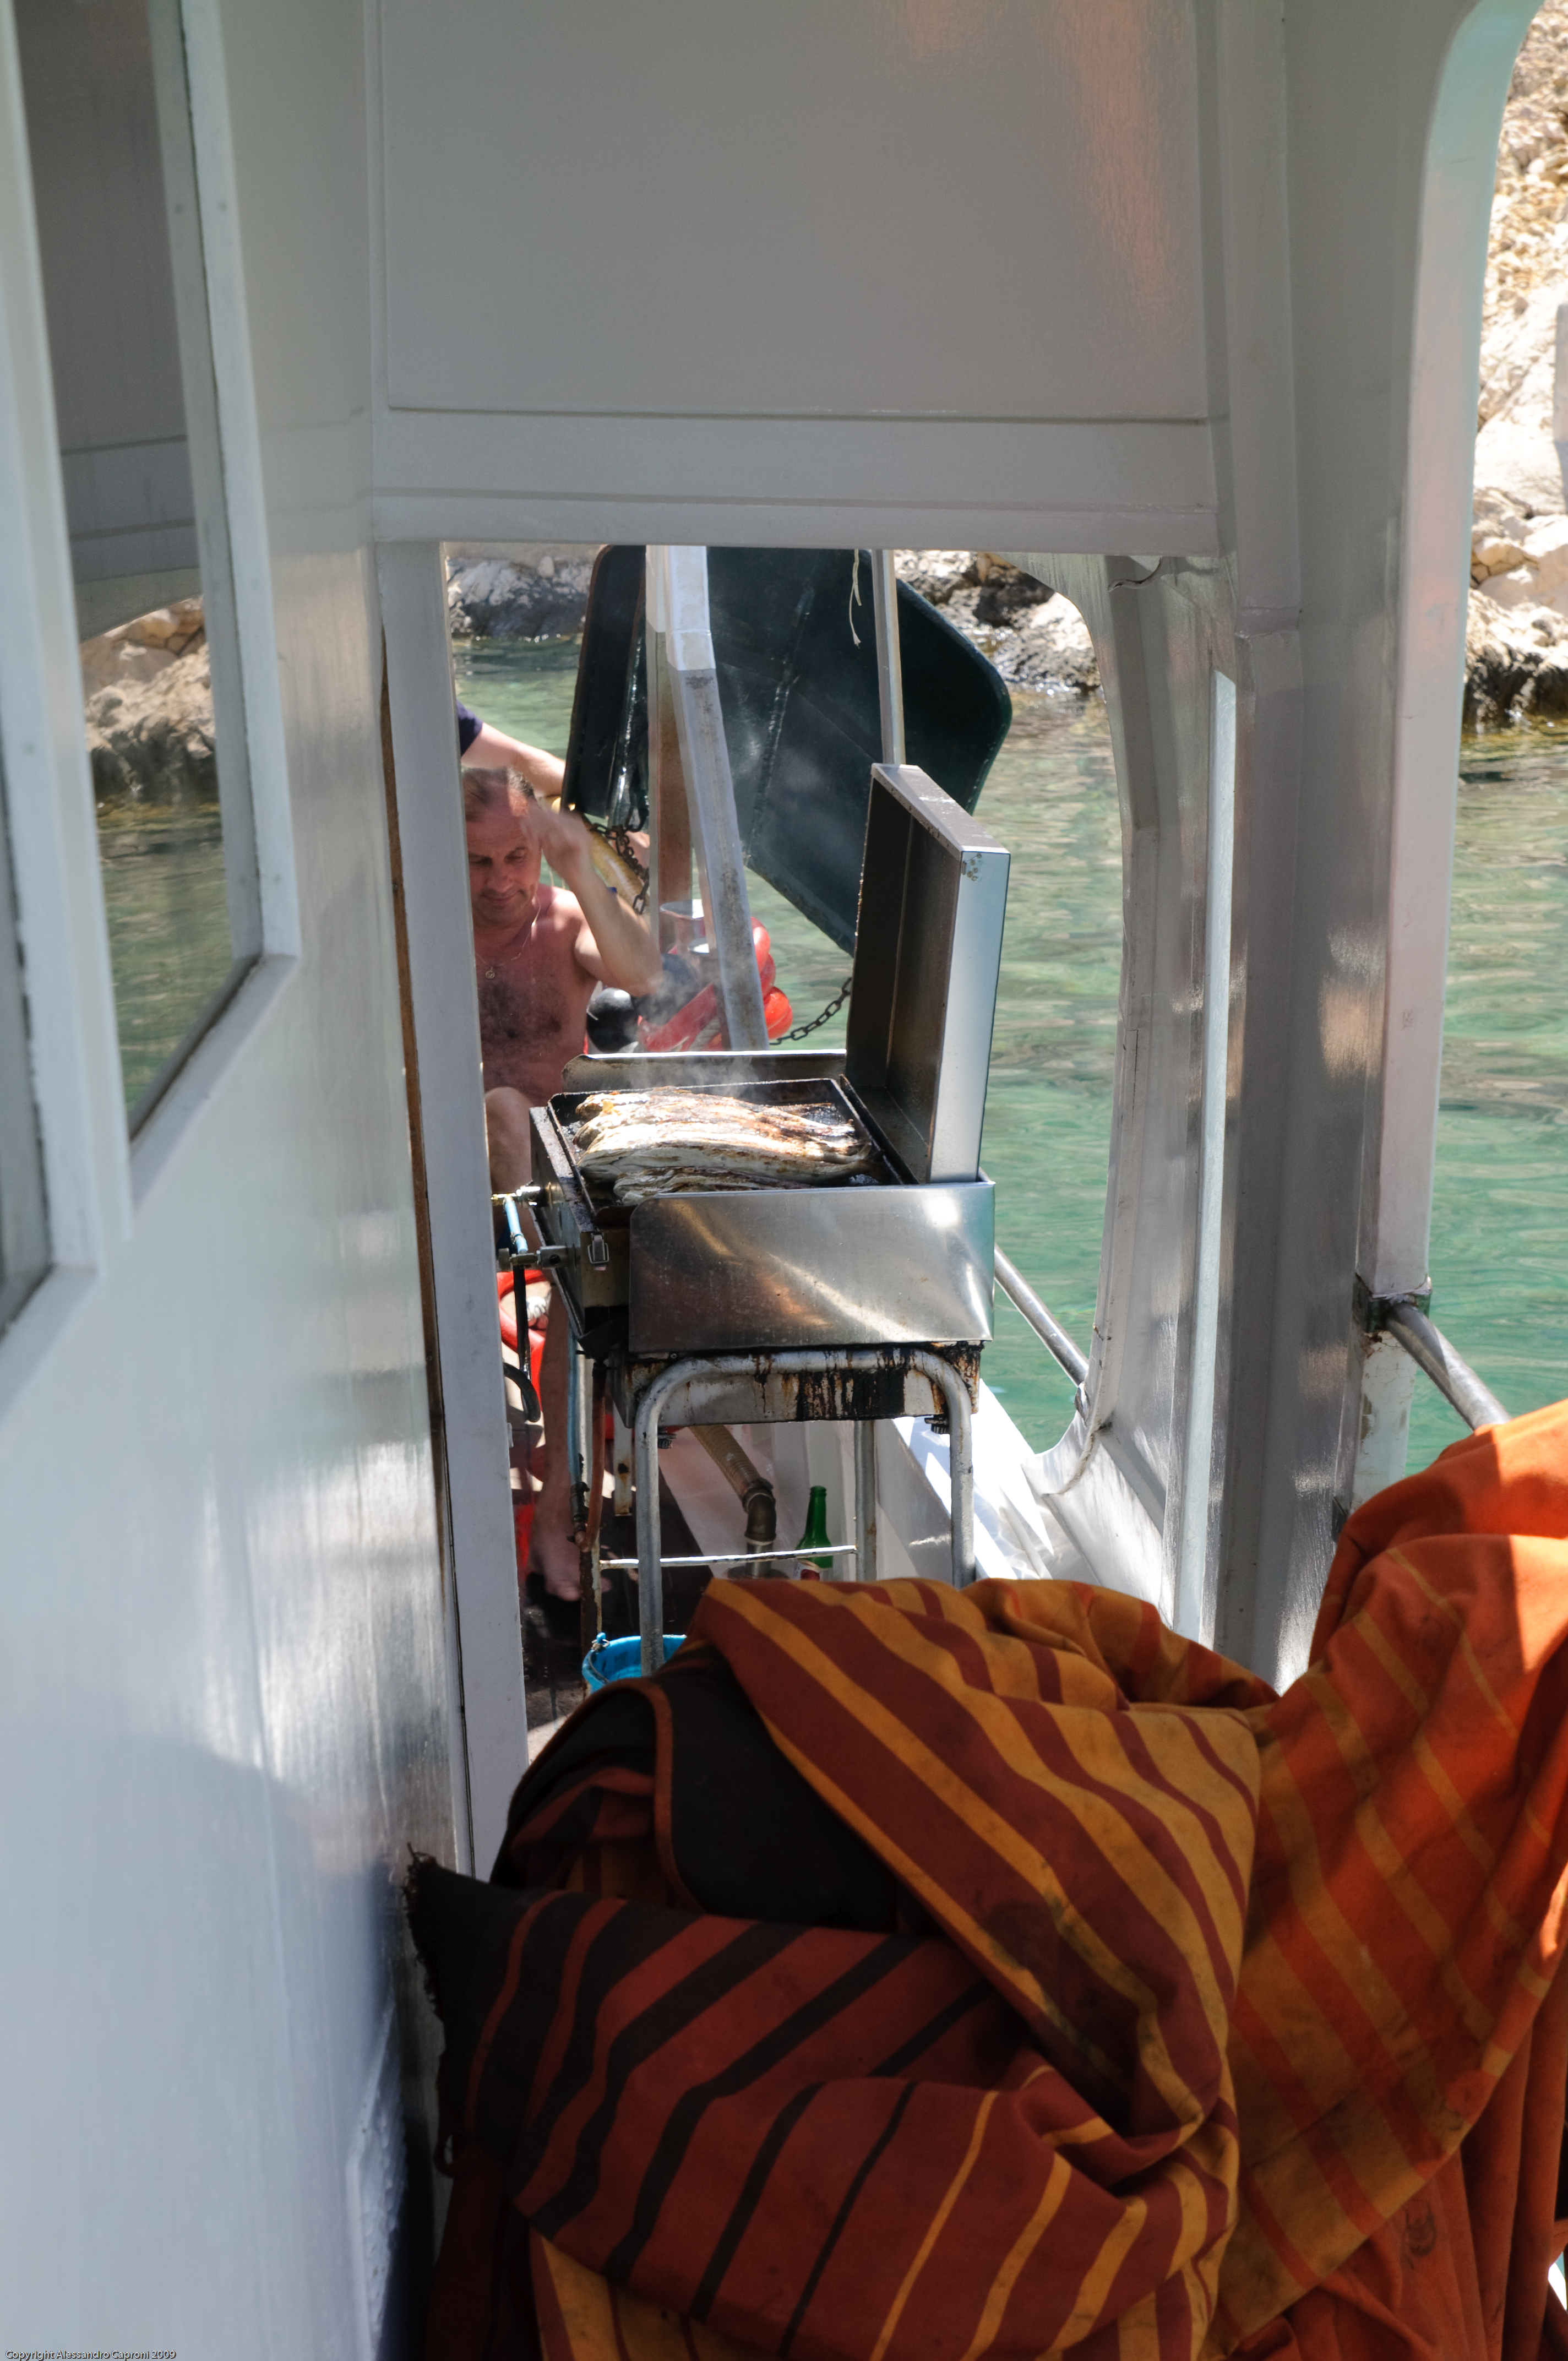
window, home, vehicle, nikon, room, interior design, croatia, hvratska, rab, d300